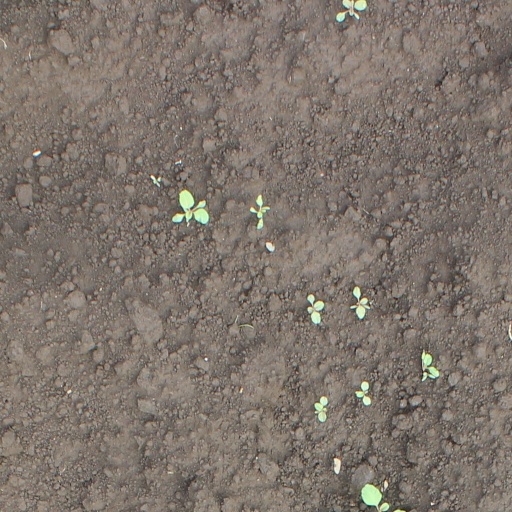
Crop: soybean